Michael Collins (astronaut)

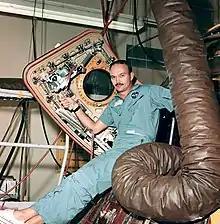
Collins sits in the hatch of the Apollo 11 command module after its return to the MSC's Lunar Receiving Laboratory for detailed examination

An estimated one million spectators watched the launch of Apollo 11 from the highways and beaches in the vicinity of the launch site. The launch was televised live in 33 countries, with an estimated 25 million viewers in the United States alone. Millions more listened to radio broadcasts. Propelled by a giant Saturn V rocket, Apollo 11 lifted off from Launch Complex 39A at the Kennedy Space Center on July 16, 1969, at 13:32 UTC (09:32 EDT), and entered Earth orbit twelve minutes later. After one and a half orbits, the S-IVB third-stage engine pushed the spacecraft onto its trajectory toward the Moon. About 30 minutes later, Collins performed the transposition, docking, and extraction maneuver. This involved separating "Columbia" from the spent S-IVB stage, turning around, and docking with the Lunar Module "Eagle". After it was extracted, the combined spacecraft headed for the Moon, while the rocket stage flew on a trajectory past it.